TM (triode)

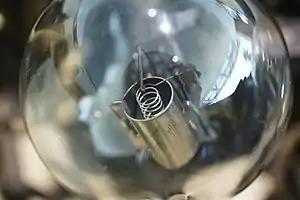
Anode (cylinder), grid (coil) and cathode filament (thin wire inside coil). British Type R tube

The electrode assembly of the TM has nearly perfect cylindrical shape. The anode is a nickel cylinder, 10 mm in diameter and 15 mm long. Grid diameter varies from 4.0 to 4.5 mm; the Lyon plant made grids of pure molybdenum, the plant in Ivry-sur-Seine used nickel. The directly-heated cathode filament is a straight wire of pure tungsten, 0.06 mm in diameter.